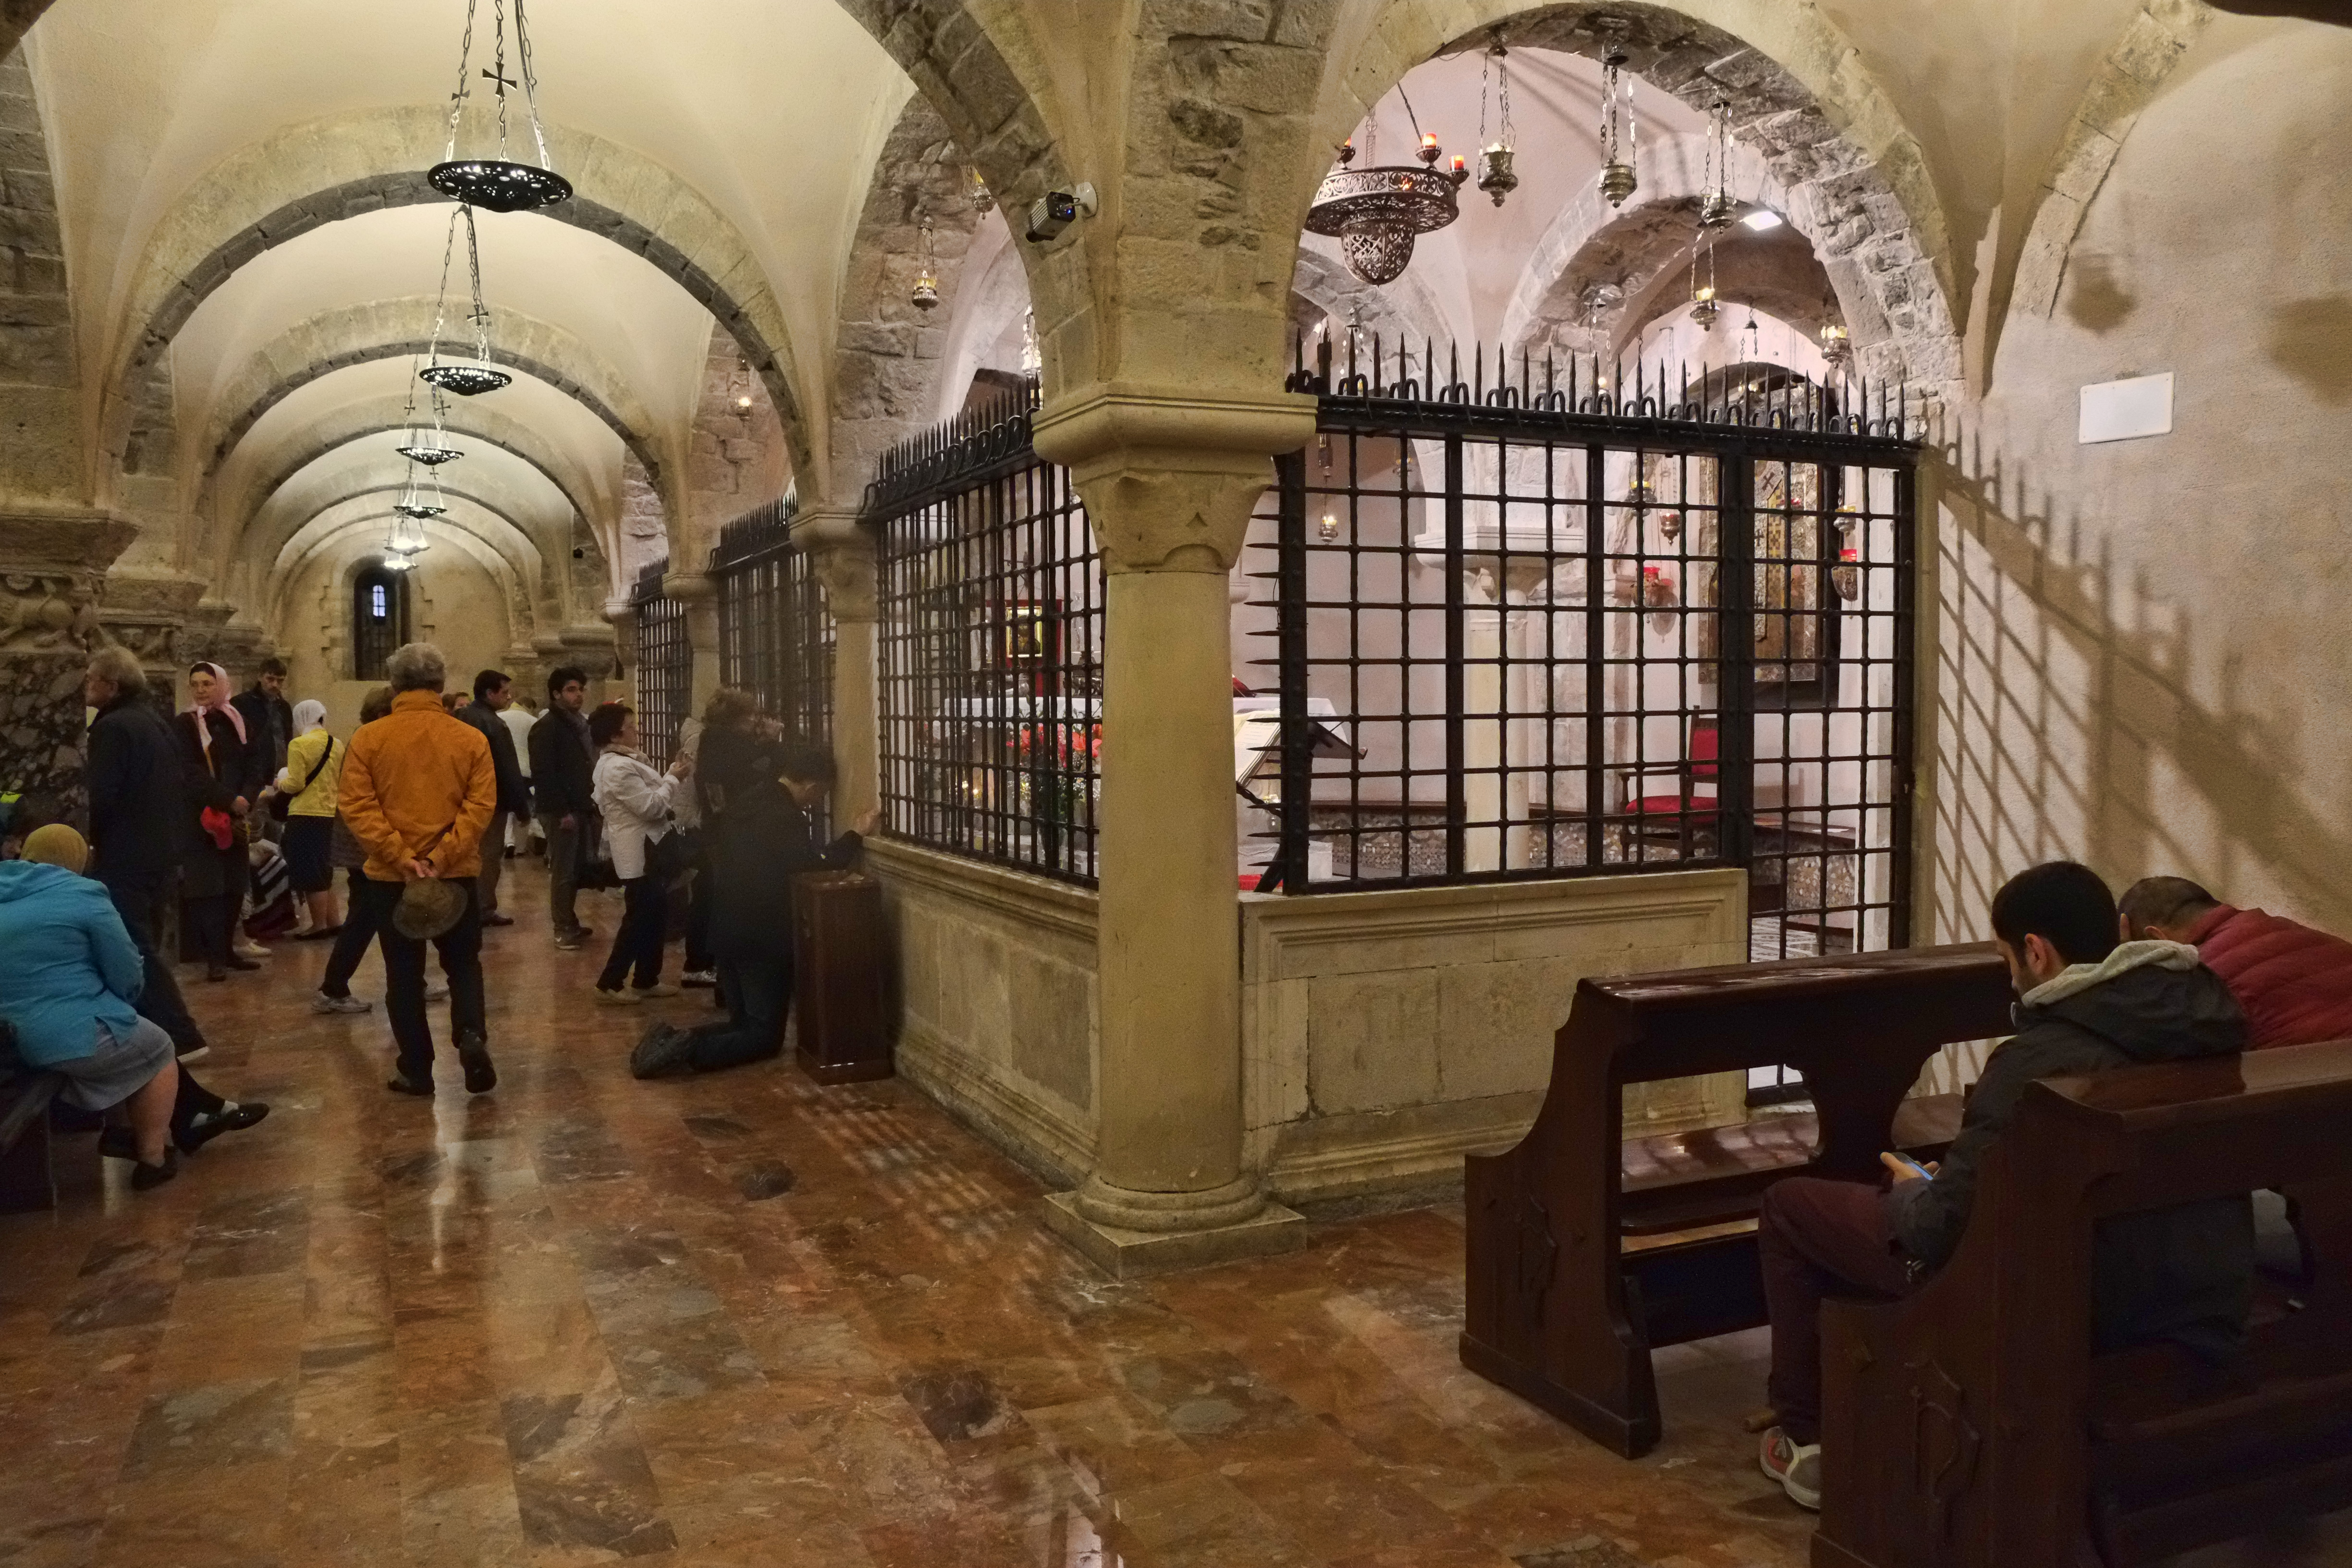
building, museum, italy, tourist attraction, fuji, fujix, fujixe1, e1, bari, sannicola, sannicoladibari